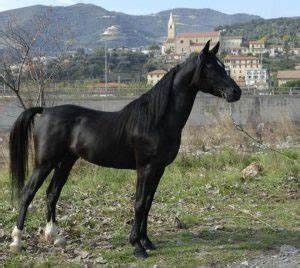
Label: cavallo